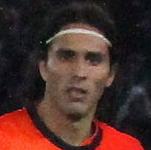
Age: 28